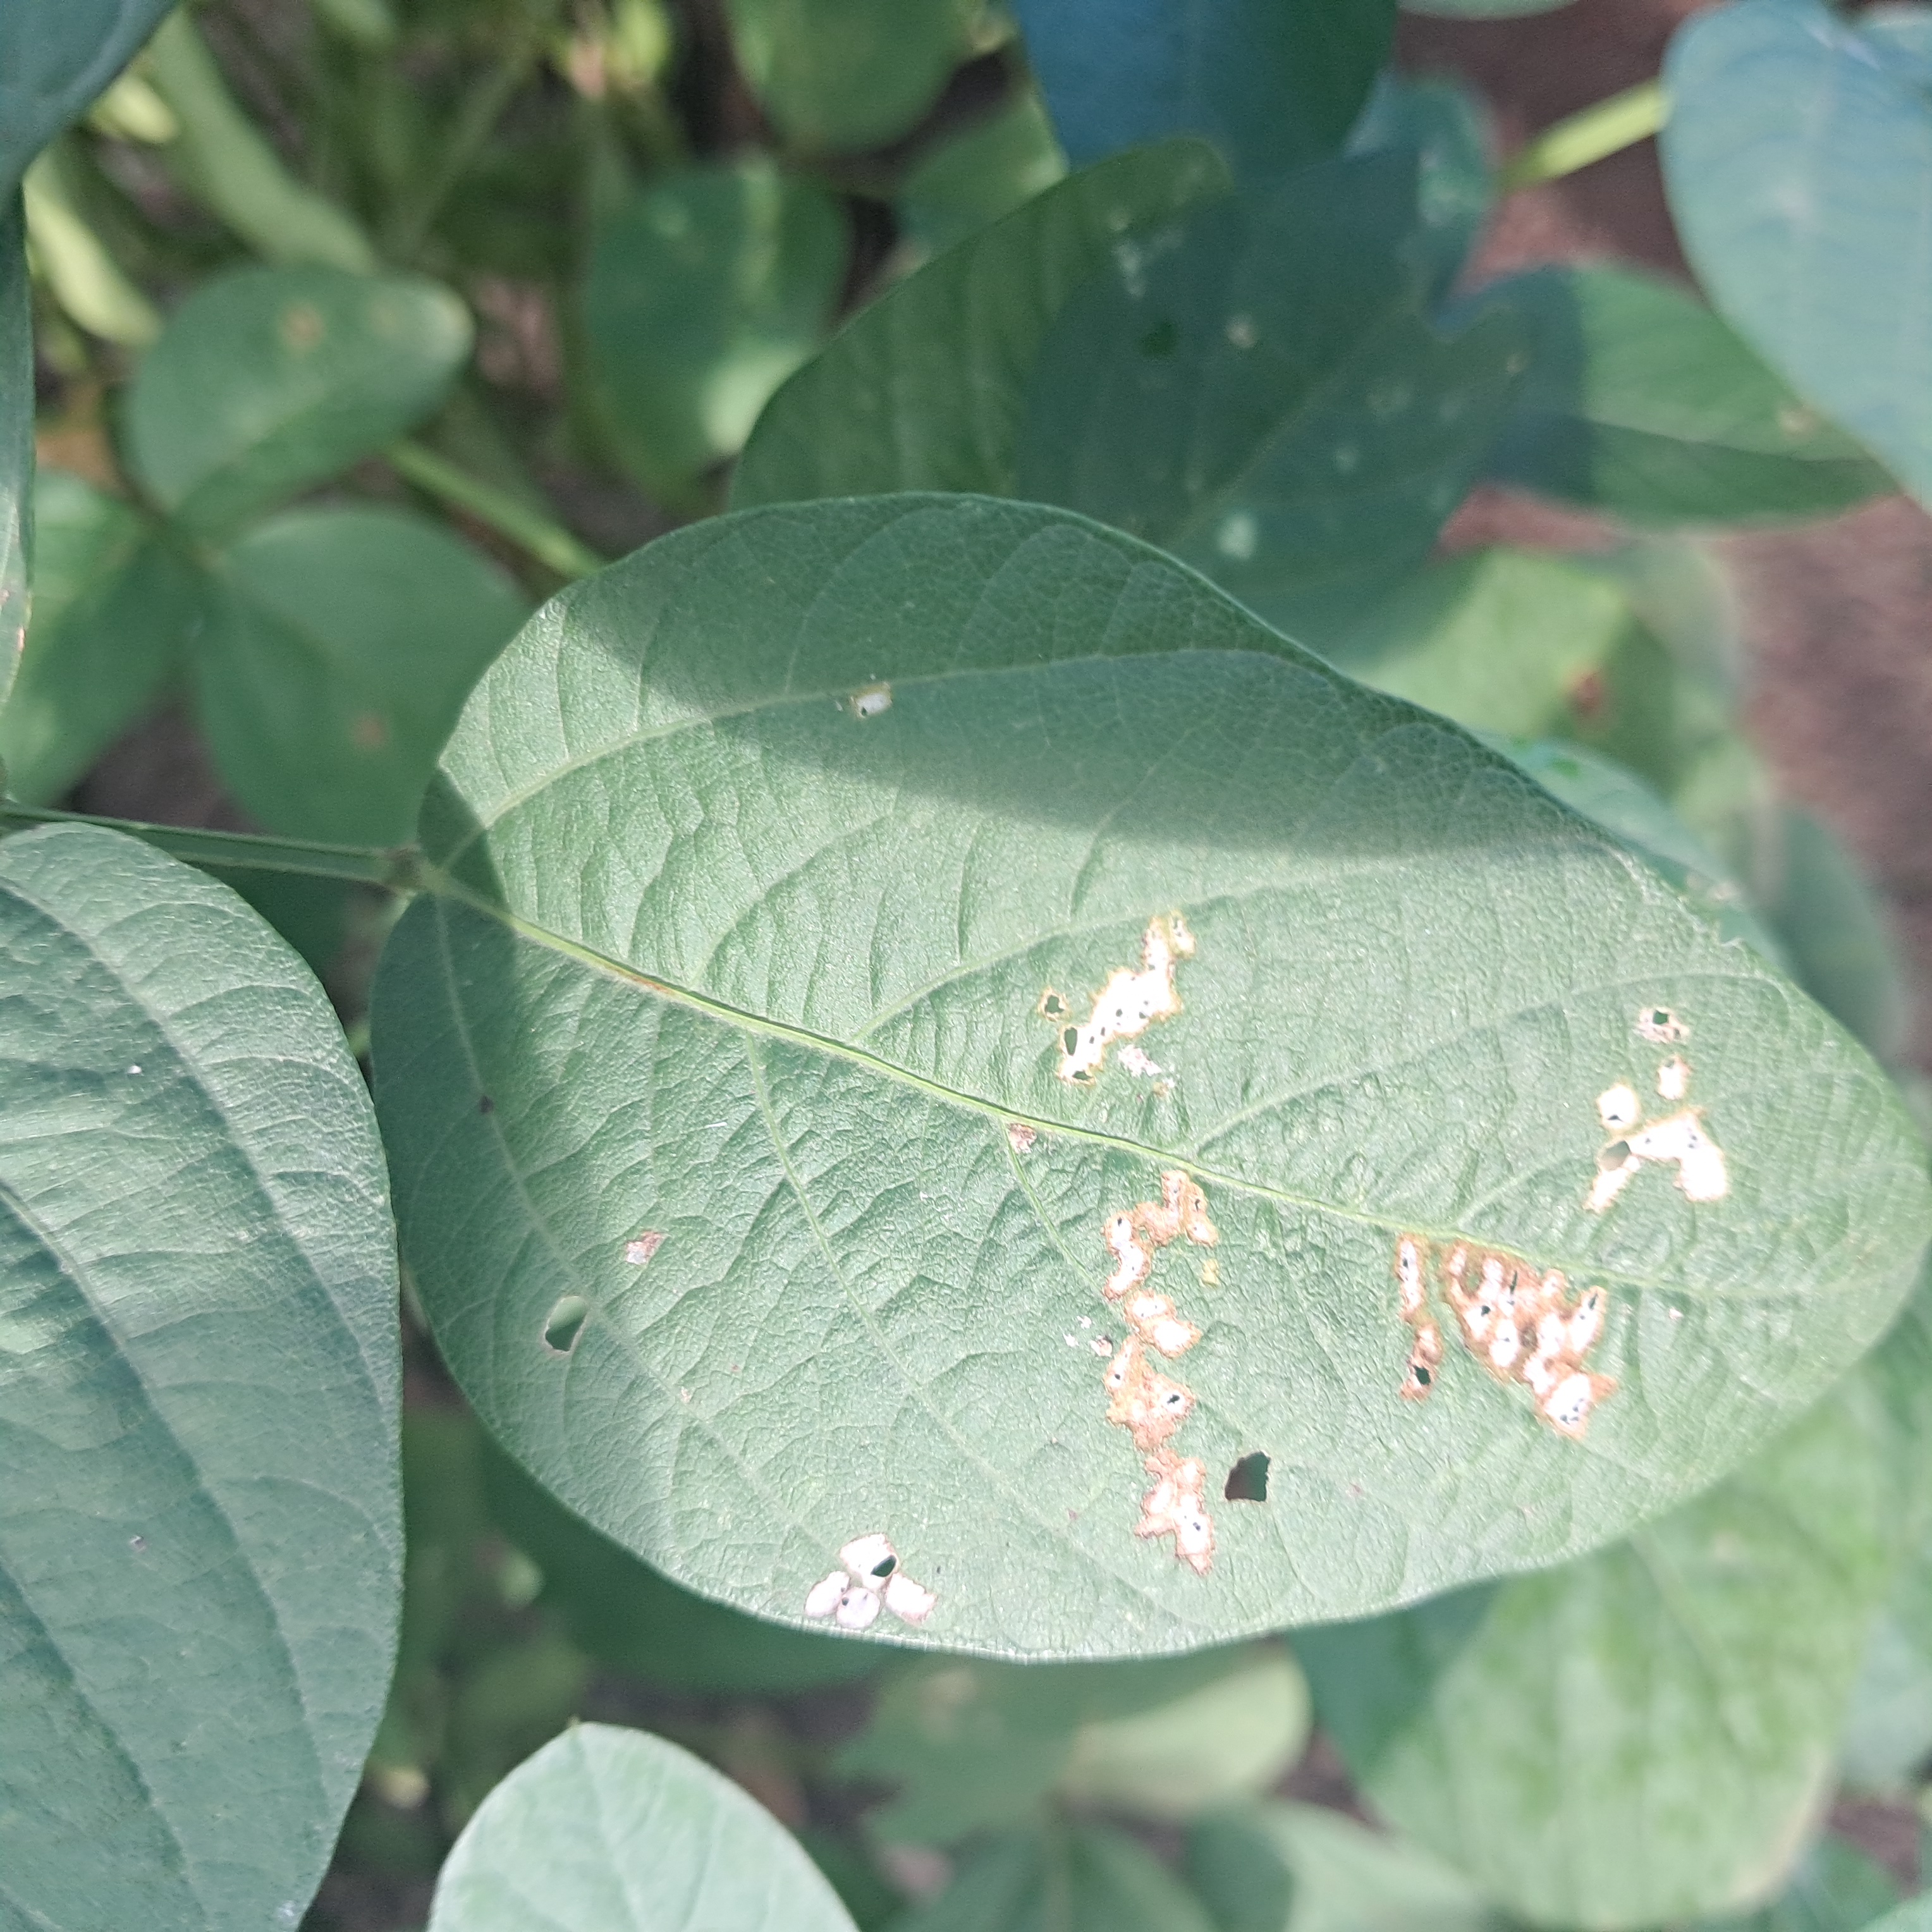
Label: Caterpillar_Semilooper_Pest